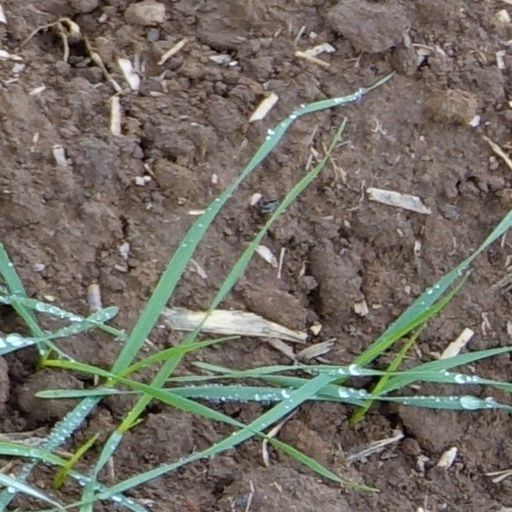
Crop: wheat